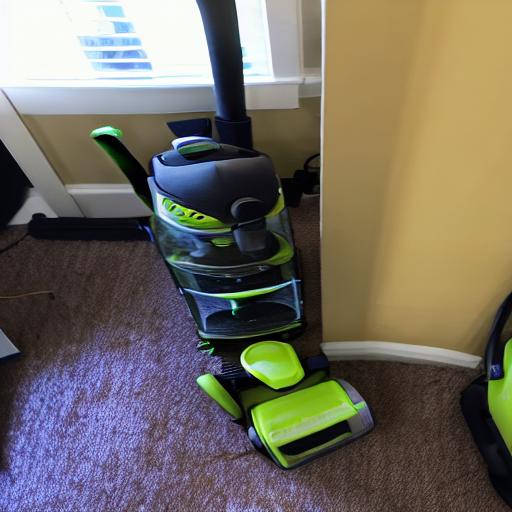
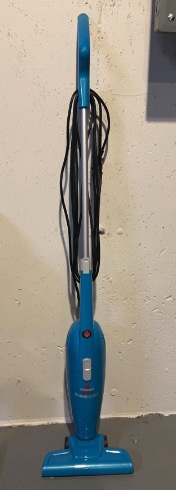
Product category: items_vacuum
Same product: no